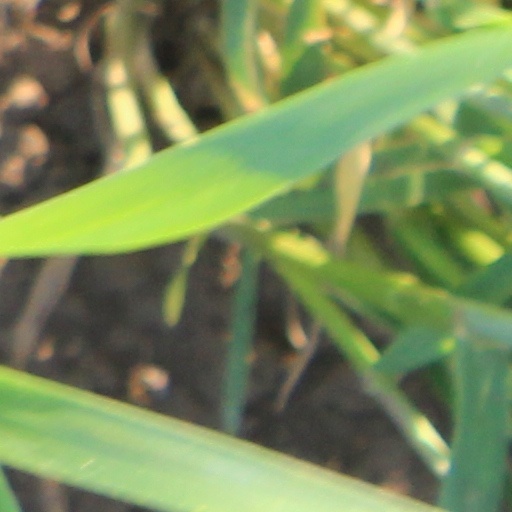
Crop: wheat